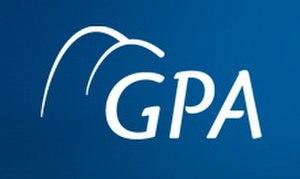
GPA, également connue sous le nom de Companhia Brasileira de Distribuição, est une entreprise de la grande distribution brésilienne. La structure du groupe comprend des supermarchés, des hypermarchés, des magasins d'électroménager, de la vente en gros, du commerce en ligne et un large réseau de distribution.